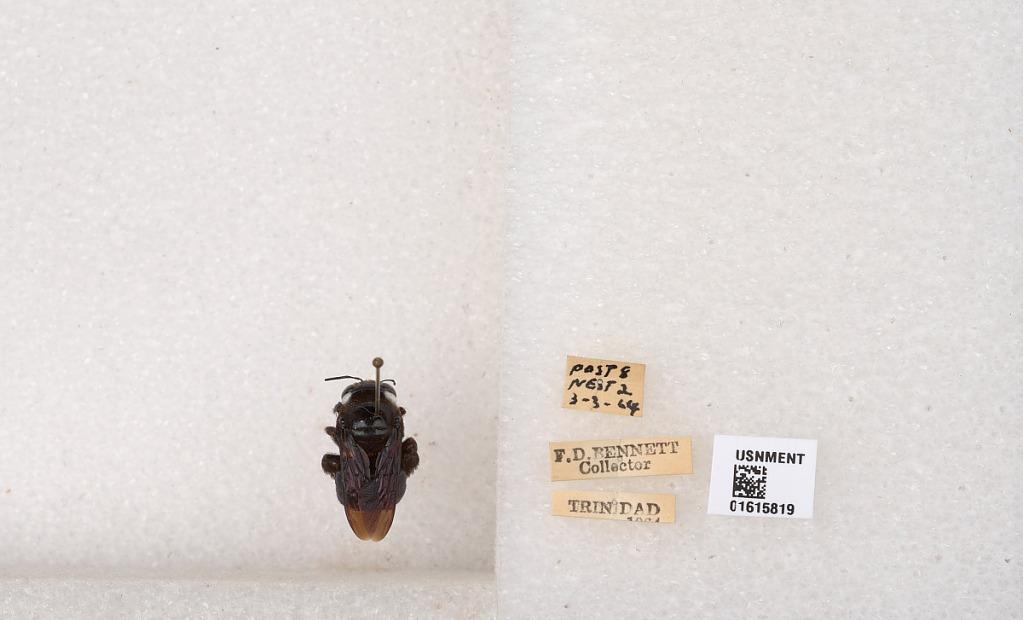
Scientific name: Xylocopa (Schonnherria) muscaria (Fabricius)
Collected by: F. Bennett
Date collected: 1964-3-3
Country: Trinidad and Tobago
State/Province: Tunapuna/Piarco
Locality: Trinidad